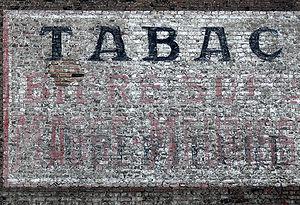
Restes d'une publicité murale pour du tabac, Lille, entrée de l'ancienne Gare Saint-Sauveur/Sernam (Nord de la France)
Un pignoniste est un peintre en publicités murales. Son nom vient du fait qu'il peignait souvent sur le pignon d'une maison afin que la publicité soit visible par tous, notamment par les automobilistes. Ce terme semble ne pas se trouver dans les dictionnaires, mais il était couramment utilisé entre eux par les gens de la profession.
Le tabac est un produit psychotrope manufacturé élaboré à partir de feuilles séchées de plantes de tabac commun, une espèce originaire d'Amérique appartenant au genre botanique Nicotiana.